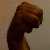
The image shows a hand gesture representing the letter 'M' in Indian Sign Language.